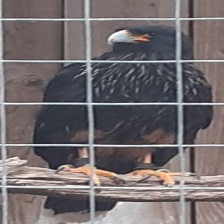
Species: STRIATED CARACARA
Scientific name: PHALCOBOENUS AUSTRALIS